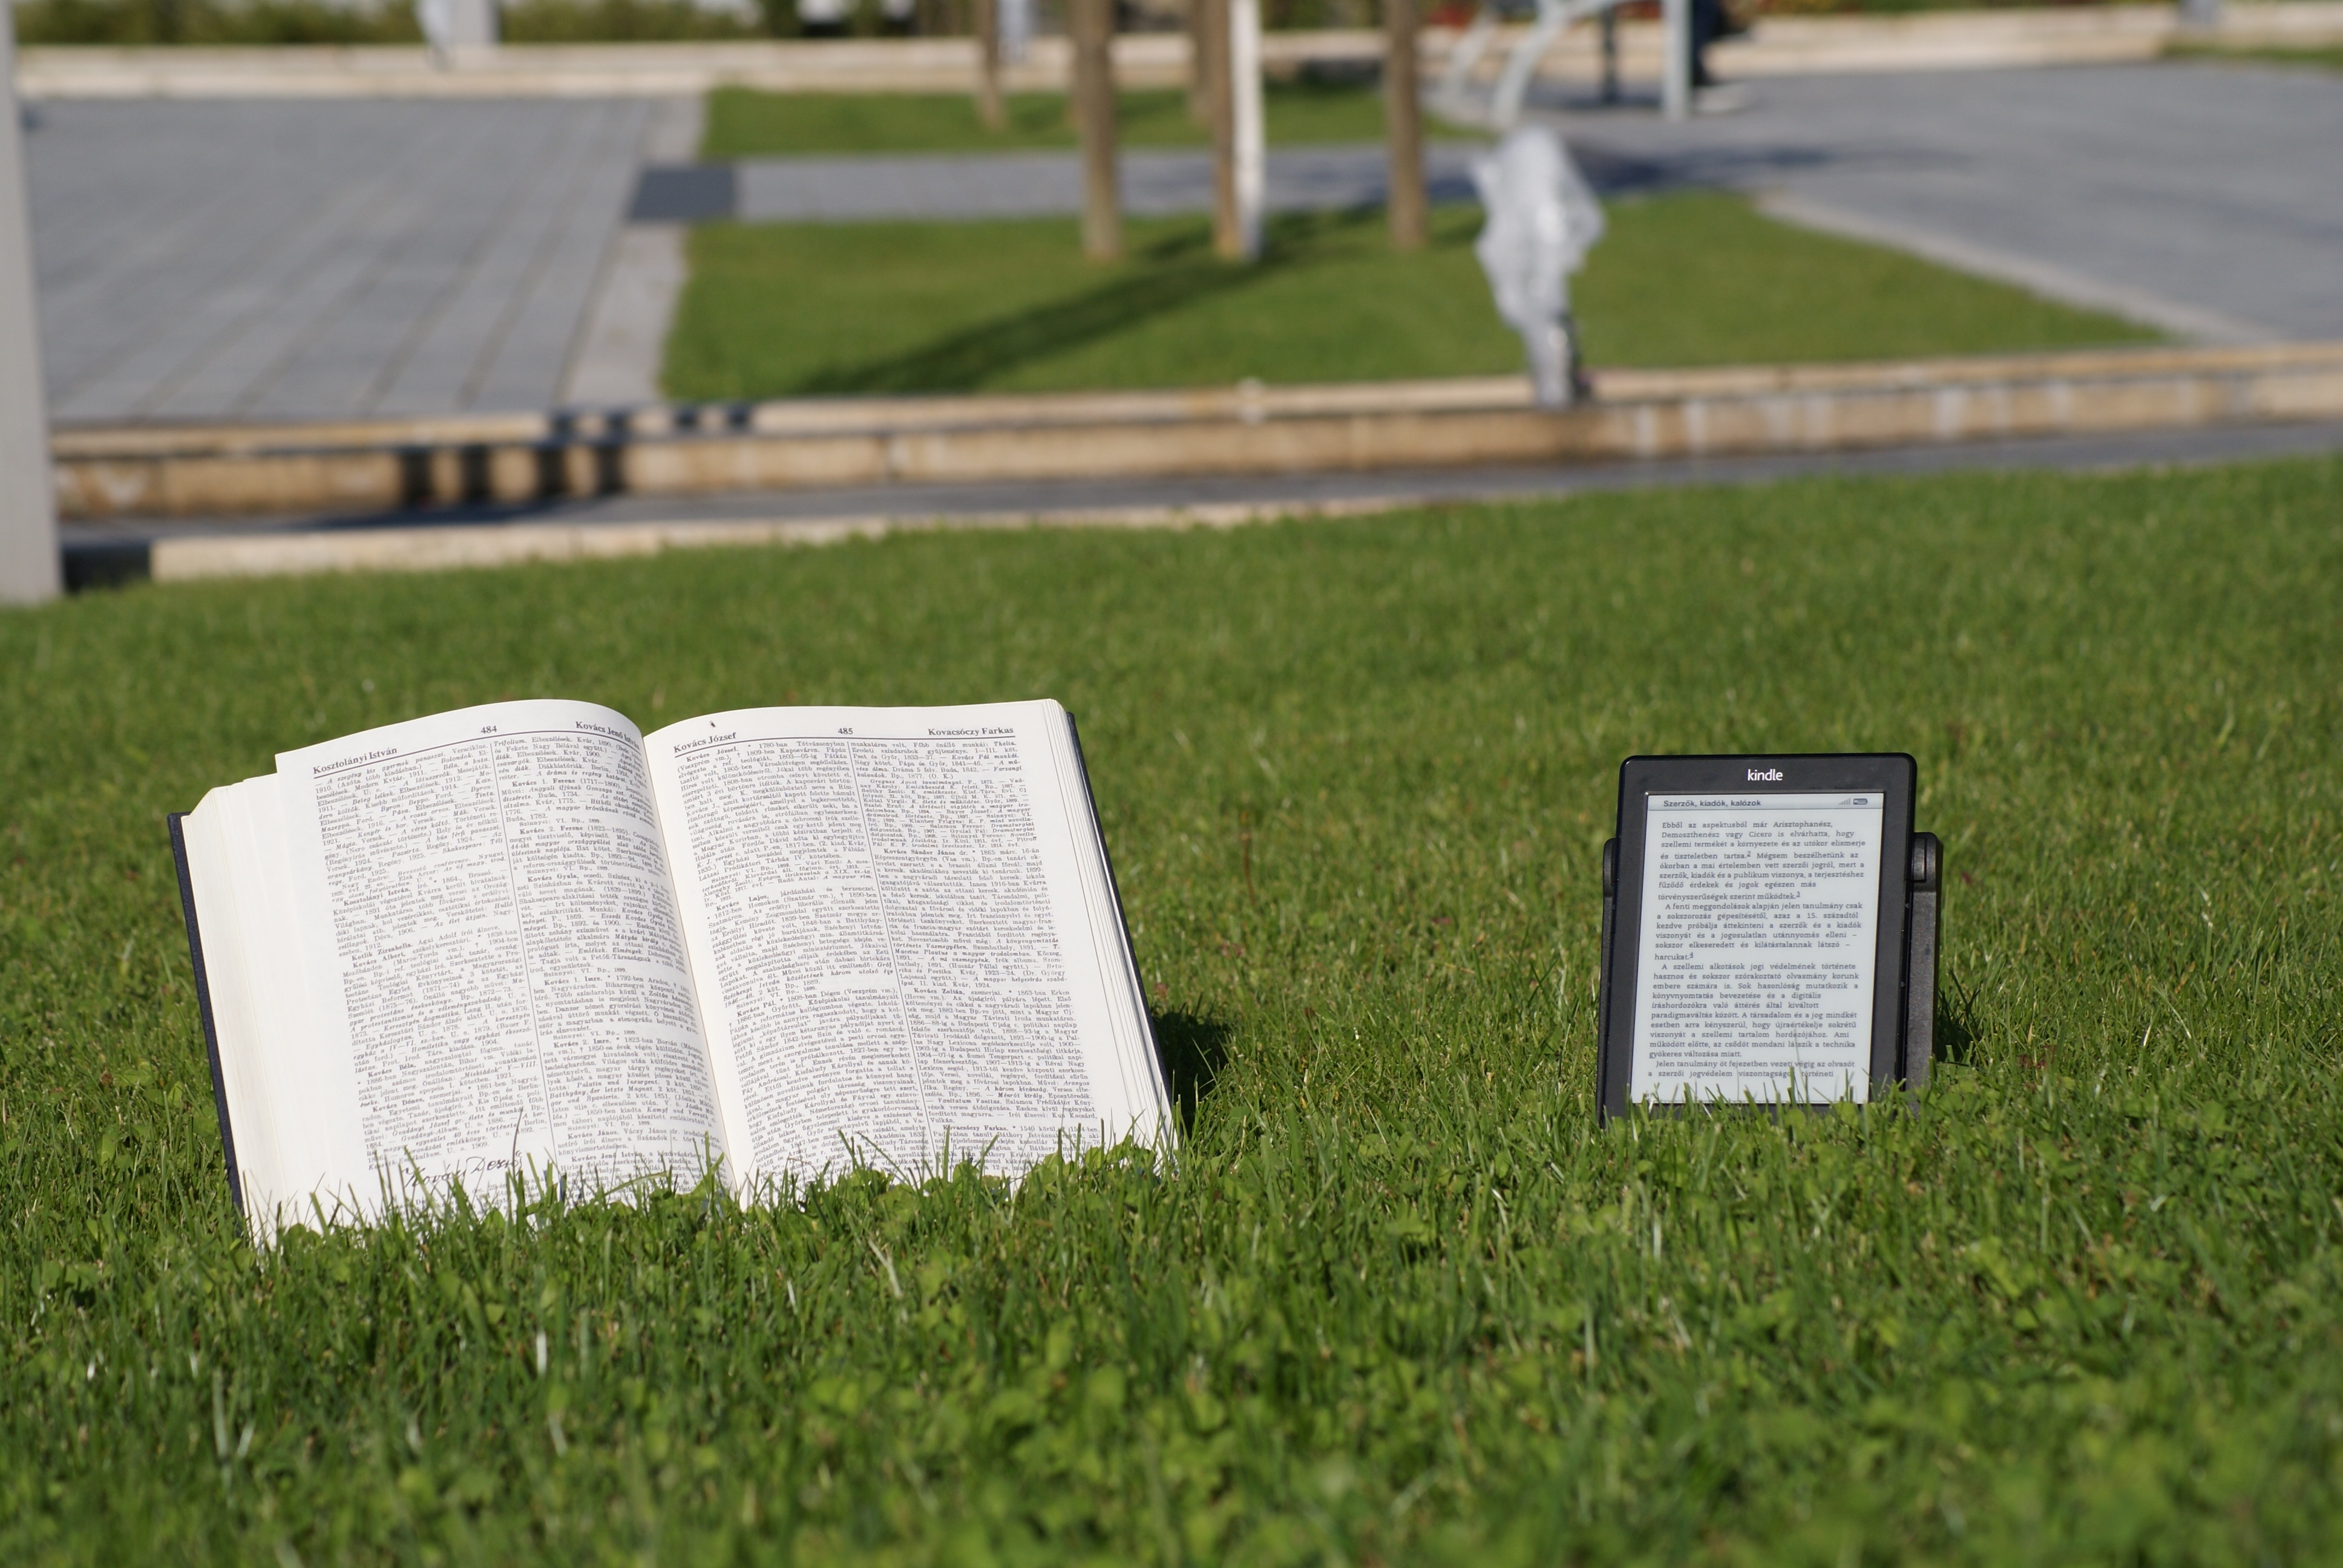
grass, book, lawn, ebook, green, cemetery, grave, memorial, e book, tablet pc, e reader, e paper, e ink, encyclopaedia